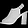
Label: Sandal